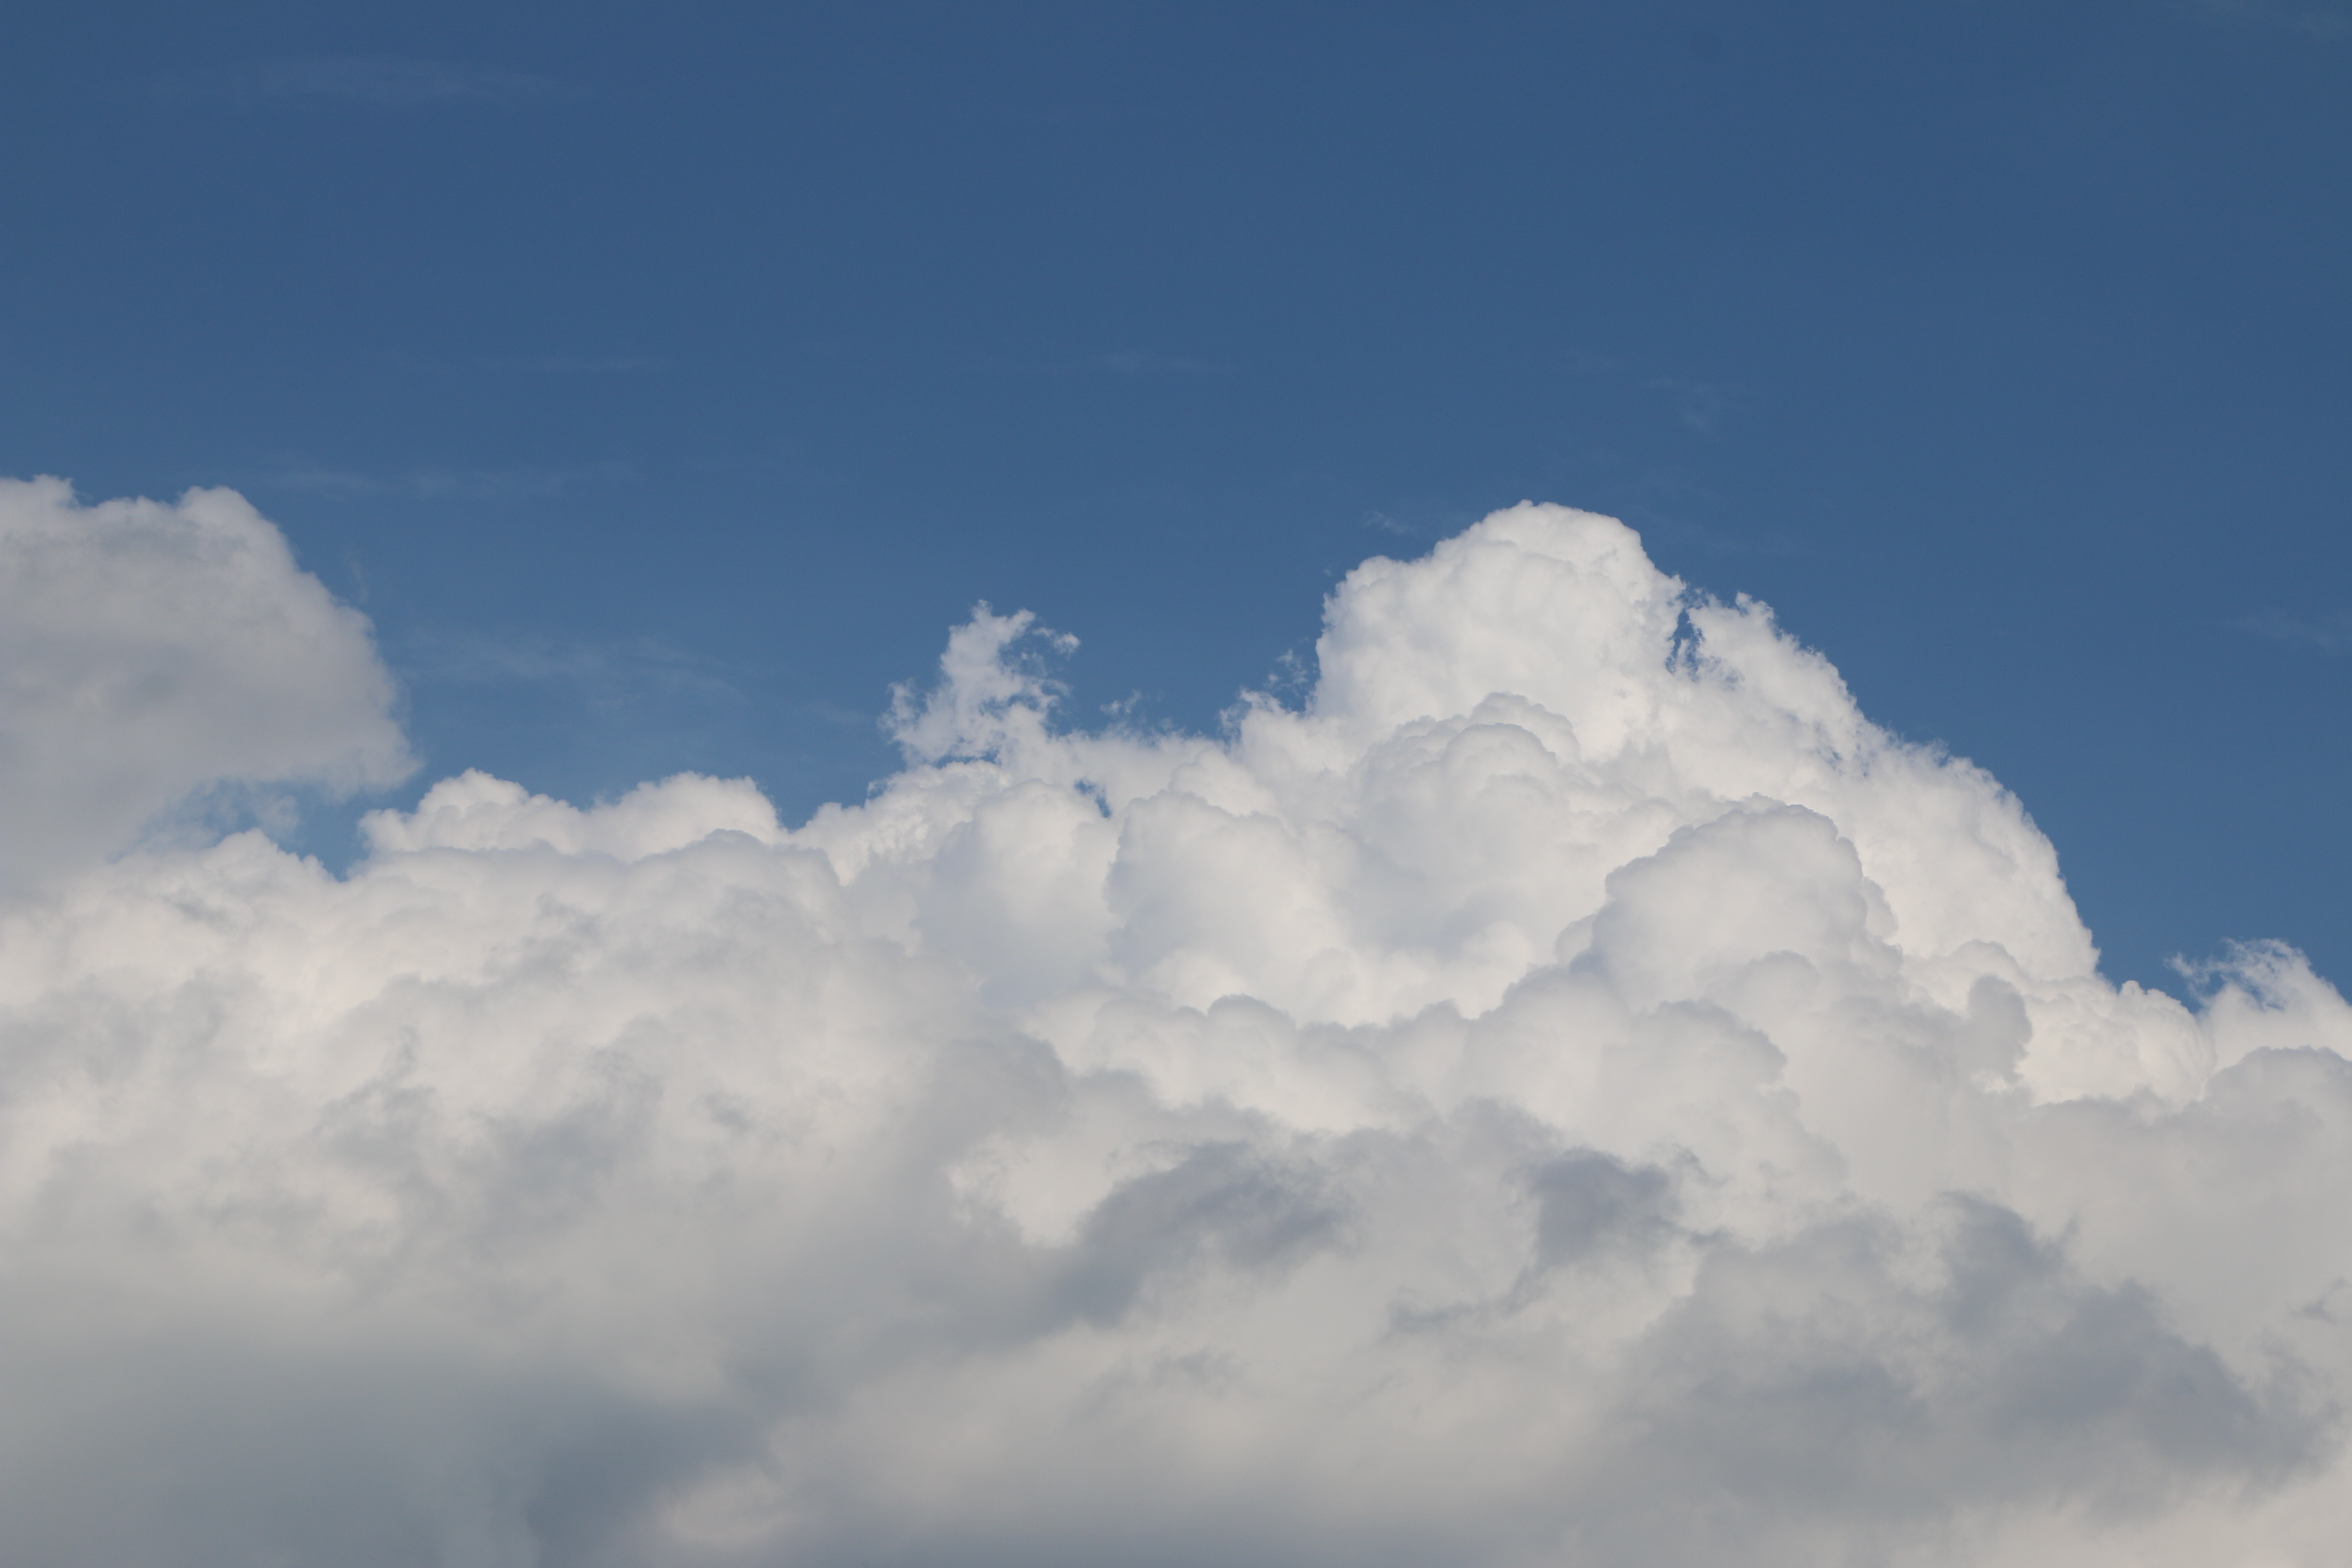
Cloud type: Cumulus